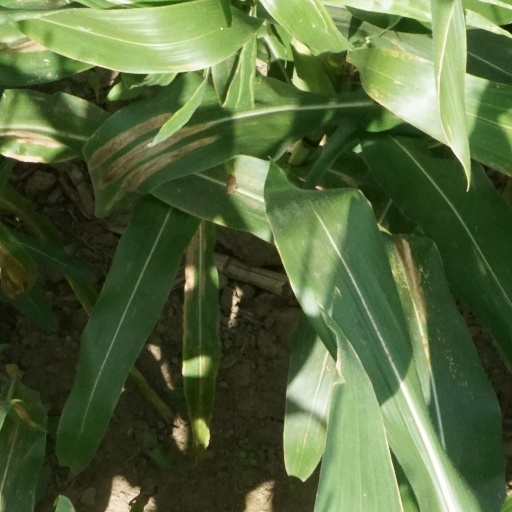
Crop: maize; corn